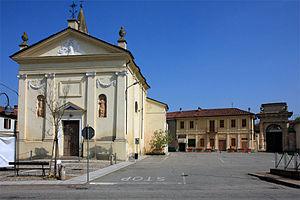
Frassineto Po en est une commune italienne d'environ 1 500 habitants, située dans la province d'Alexandrie, dans le Piémont, en Italie nord-occidentale.